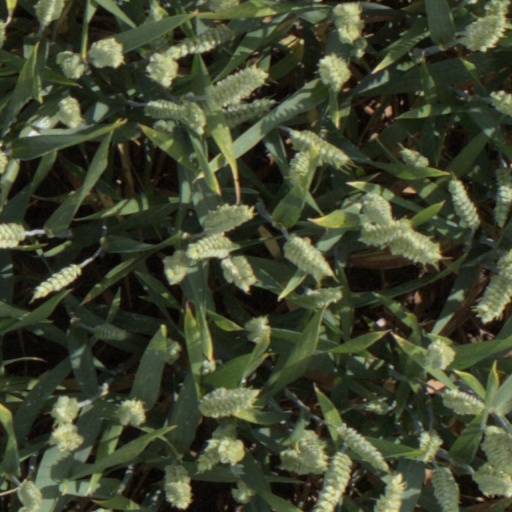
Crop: wheat